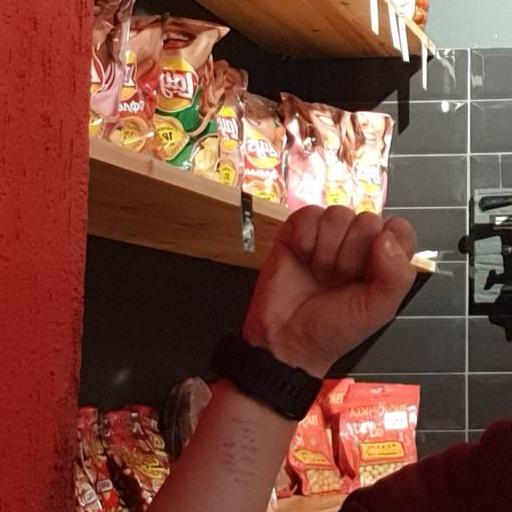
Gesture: fist